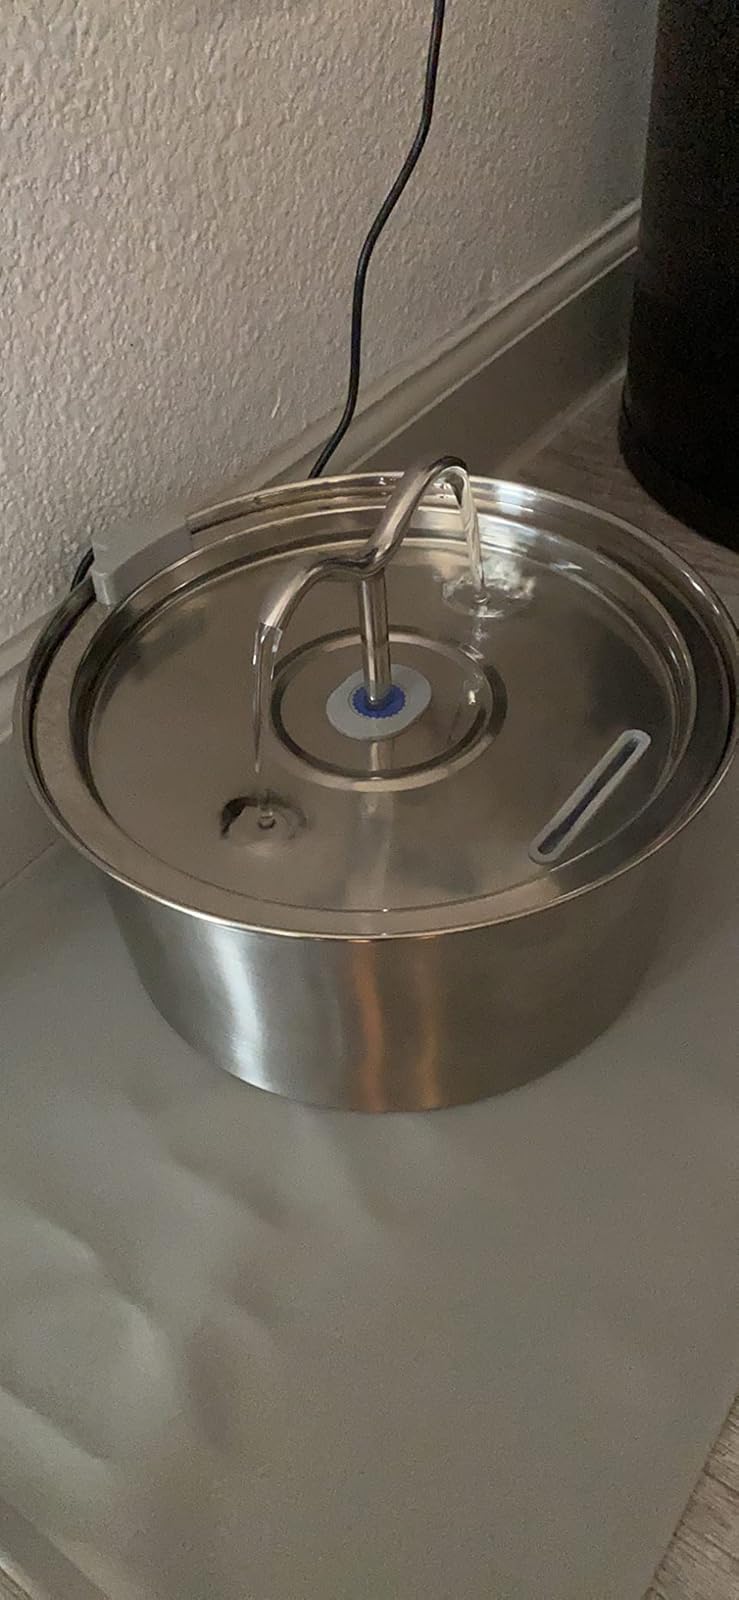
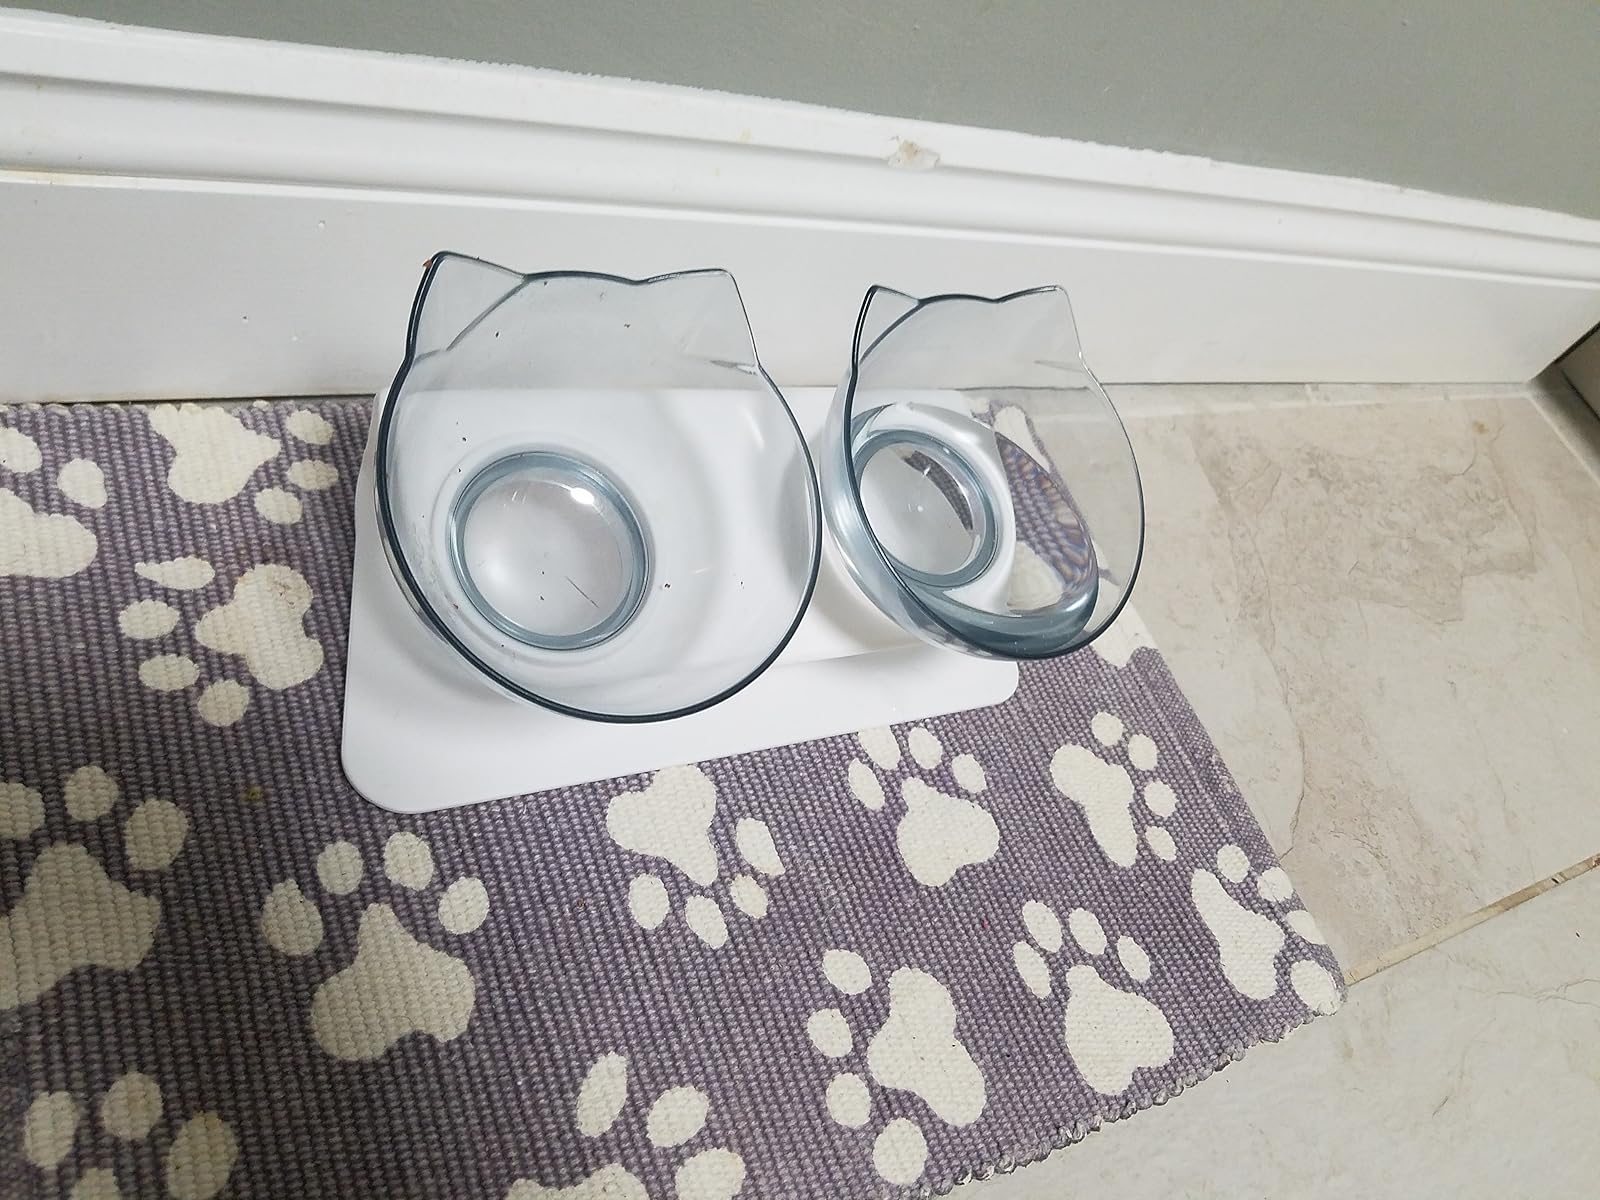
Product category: items_bowl
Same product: no